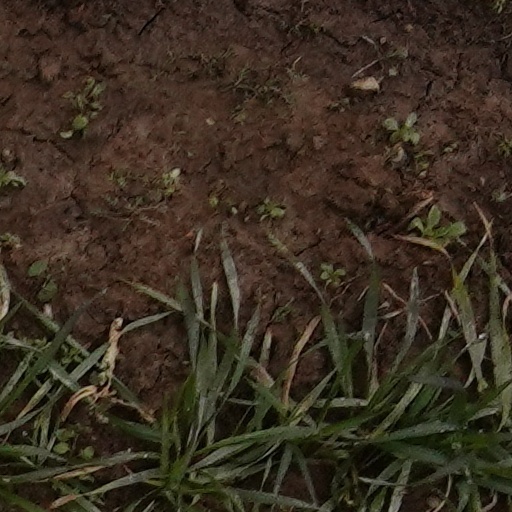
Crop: wheat